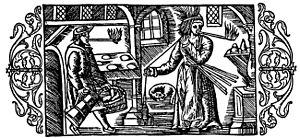
La résine de pin est l'oléorésine des conifères du genre Pinus.
Le bois gras est un bois imprégné de résine, souvent le bois de cœur des pins. La souche laissées dans le sol après la chute ou la coupe d'un arbre est la principale source de bois gras, ce bois de cœur imprégné de résine devient dur et résistant à la pourriture après le décès de l'arbre. D'autres endroits, tels que l’articulation des branches avec le tronc, peuvent également être collectés. Bien que la plupart des pins résineux puissent produire du bois gras, dans le sud-est des États-Unis, le bois gras est généralement associé à Pinus palustris, qui était historiquement très prisé pour sa forte production de résine.